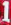
Number: 1